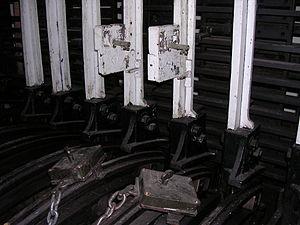
Dans le domaine de la signalisation ferroviaire, un enclenchement est un ensemble d'appareils de signalisation qui matérialise physiquement, dans la zone d’action d’un poste d’aiguillage, une incompatibilité de manœuvre entre différents organes de commande d’appareils de voie ou de signaux dans le but de n’autoriser le passage d’un mouvement sur les différents appareils de voie que lorsque toutes les conditions de sécurité nécessaires à ce mouvement sont réalisées. Il peut être mis en œuvre mécaniquement, électriquement ou les deux.